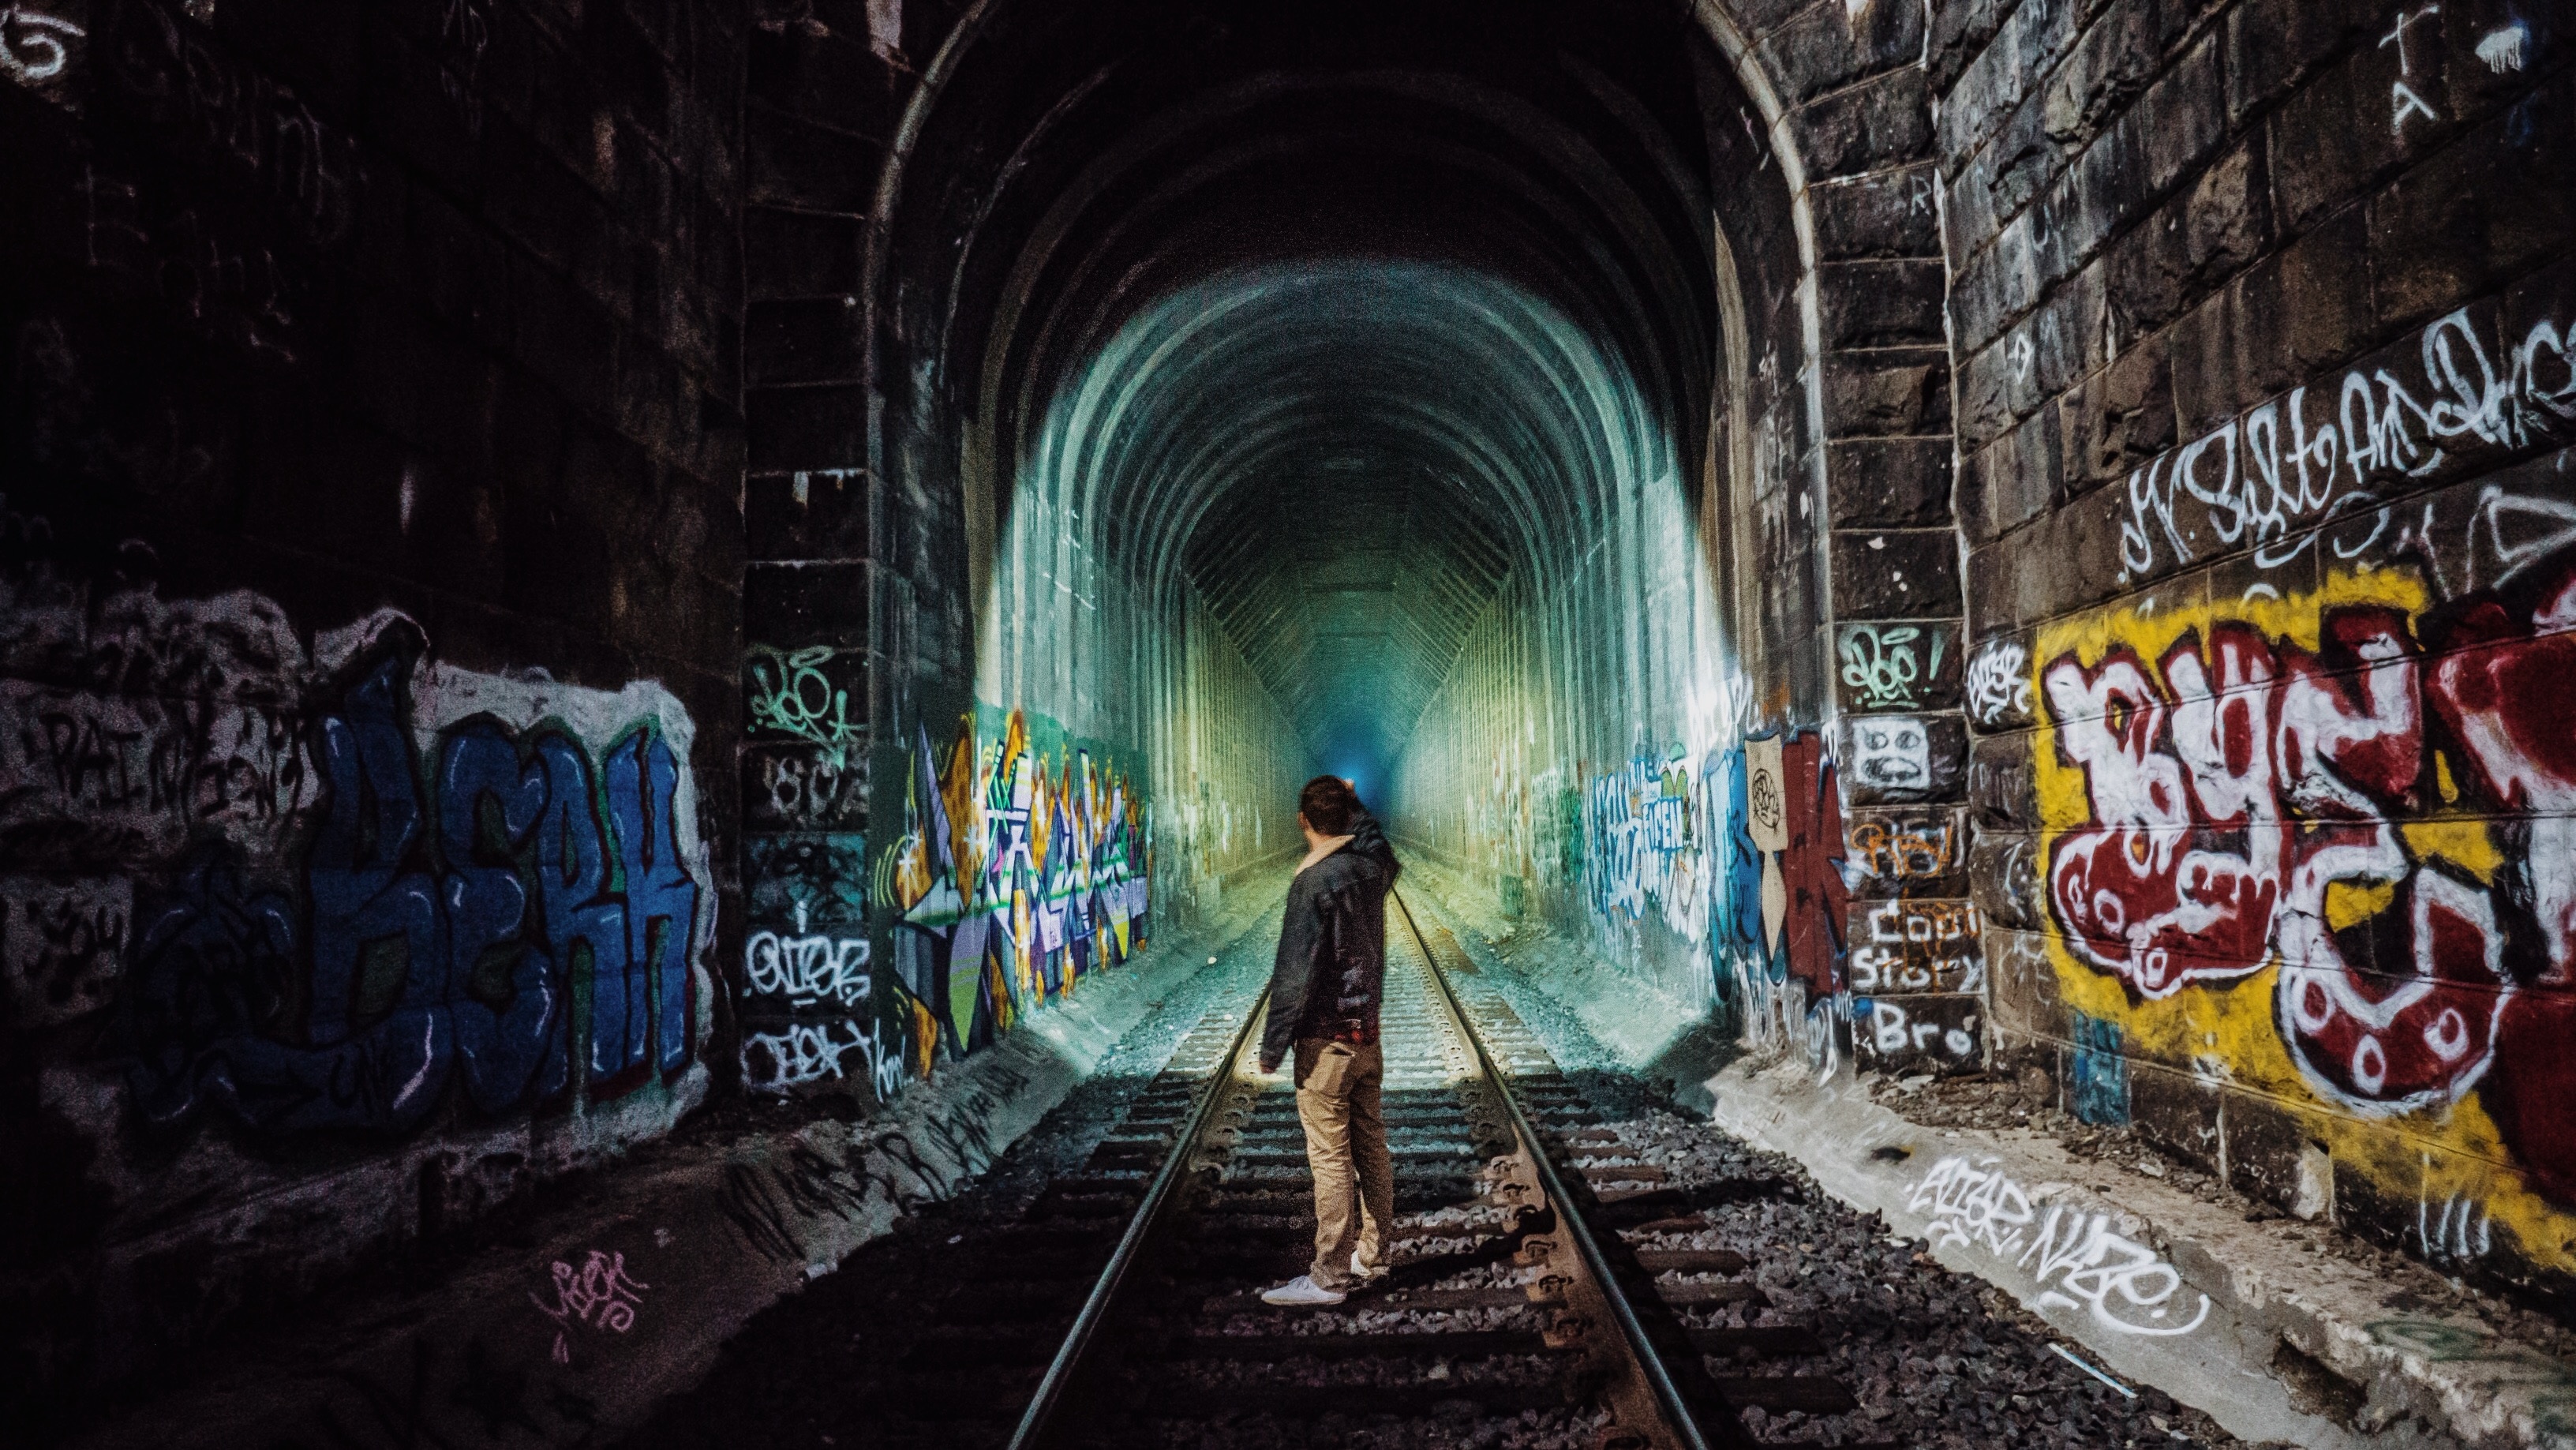
street, tunnel, color, art, infrastructure, urban area